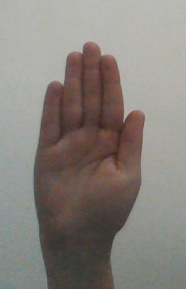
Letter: seen